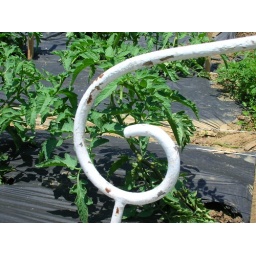
Tomato plants framed by chair arm